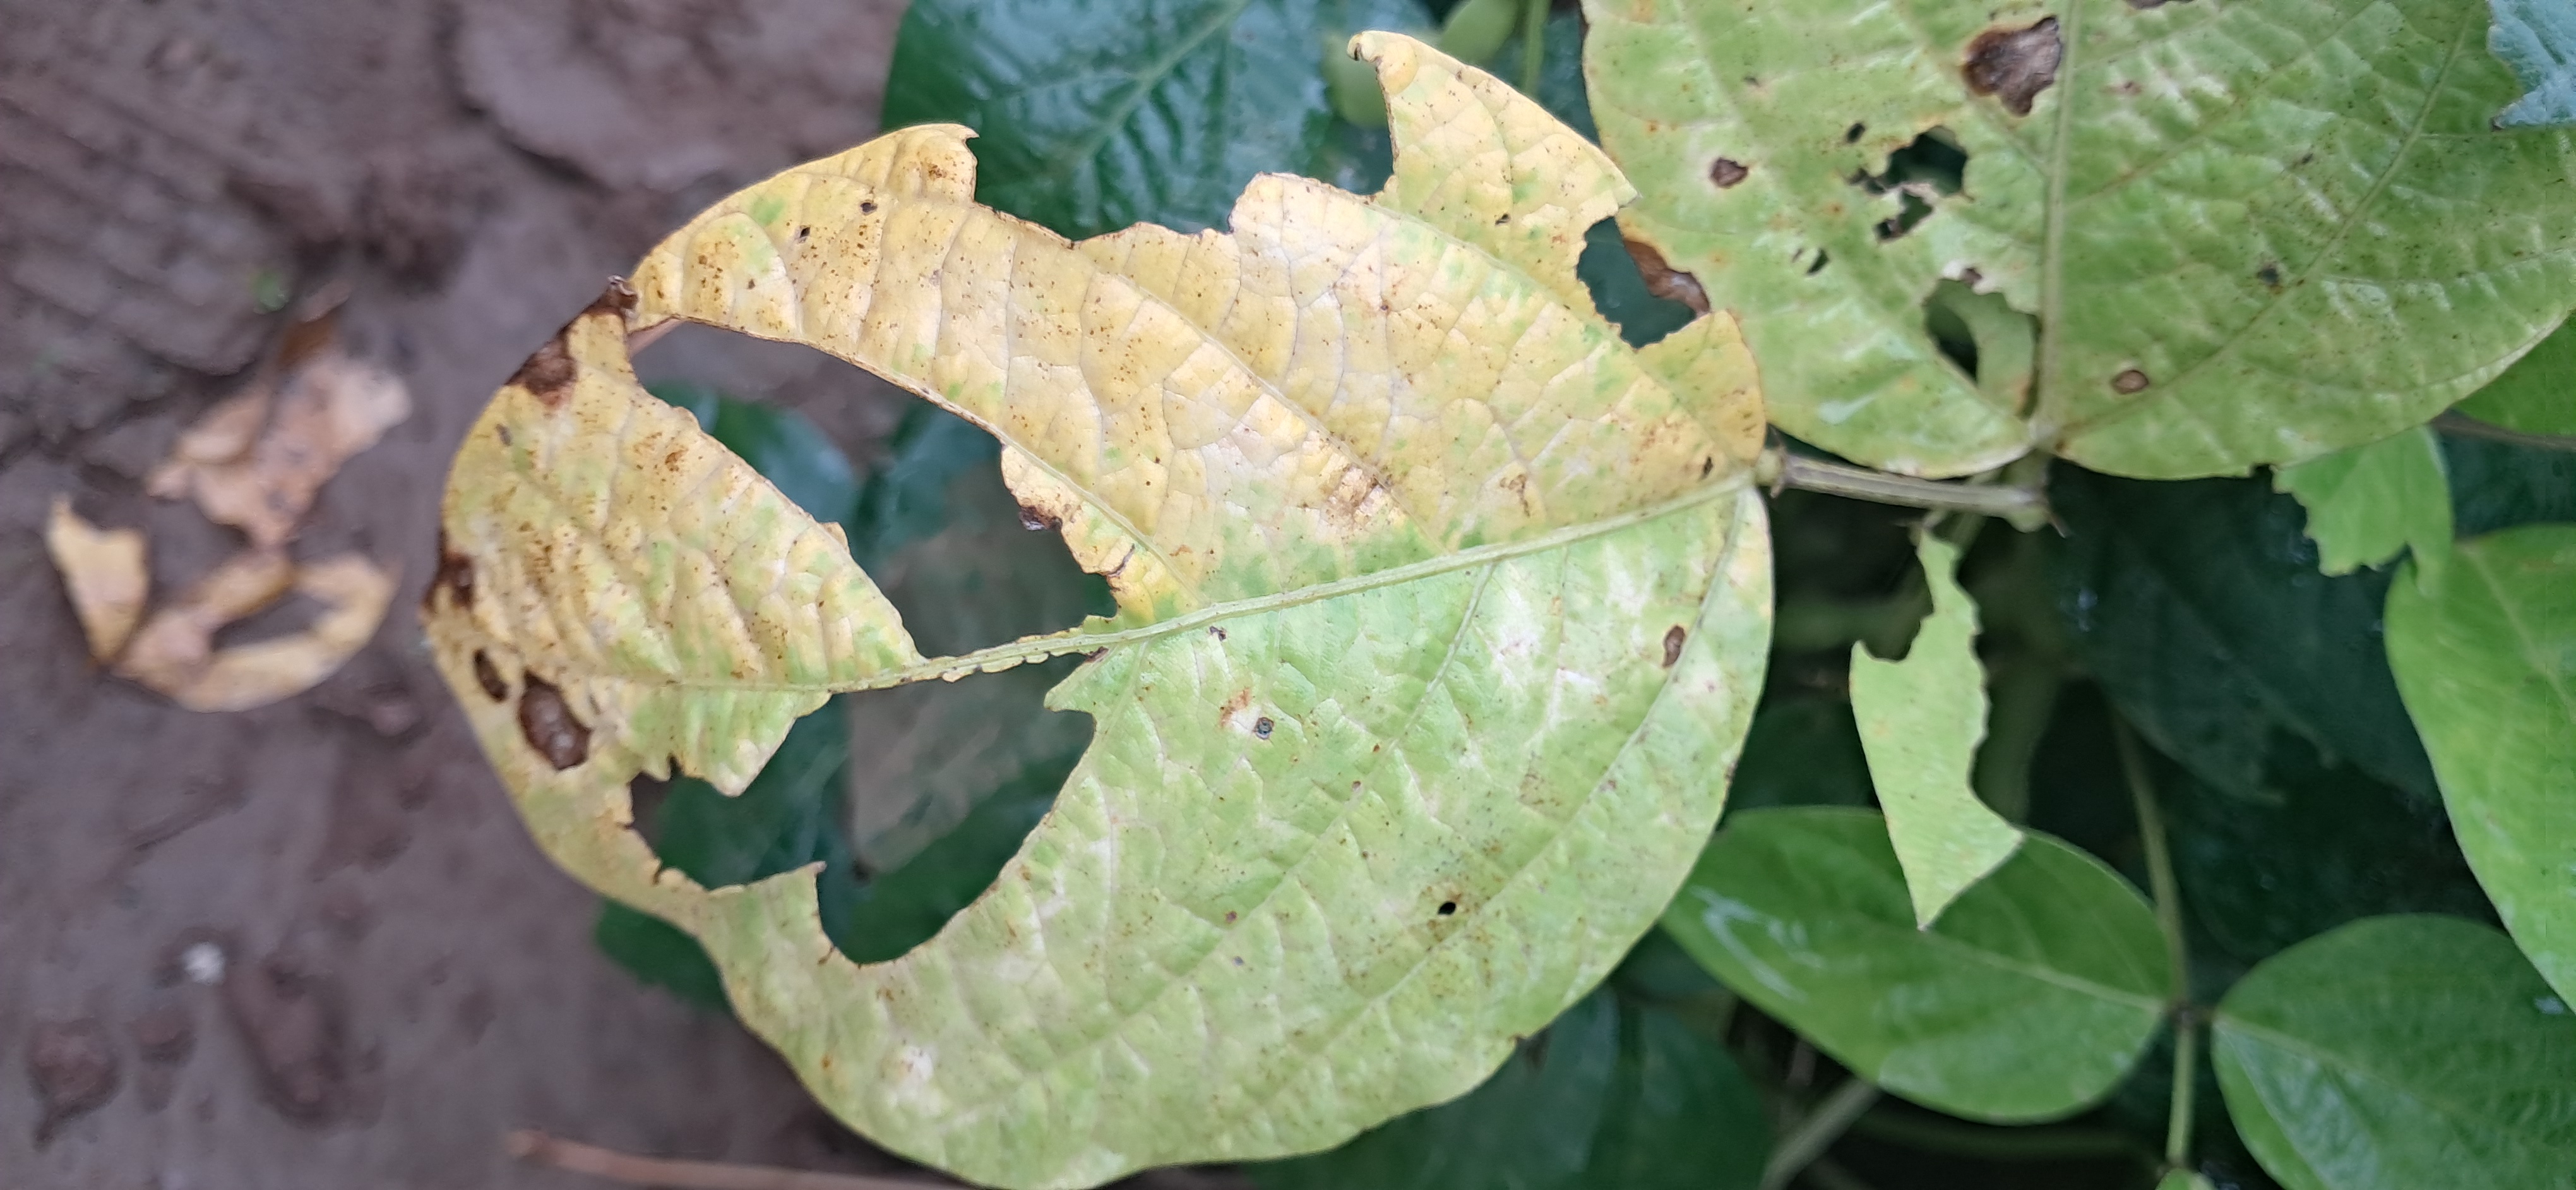
Label: Caterpillar_Semilooper_Pest